Common swift

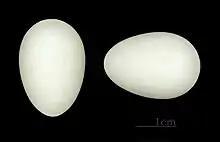
Eggs of "Apus apus"

The common swift (Apus apus) is a medium-sized bird, superficially similar to the barn swallow or house martin but somewhat larger, though not stemming from those passerine species, being in the order Apodiformes. The resemblances between the groups are due to convergent evolution, reflecting similar contextual development. The swifts' nearest relatives are the New World hummingbirds and the Southeast Asian treeswifts.